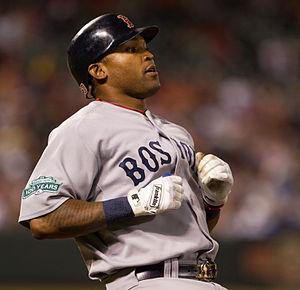
Marlon Jerrard Byrd est un ancien joueur de champ extérieur de la Ligue majeure de baseball.